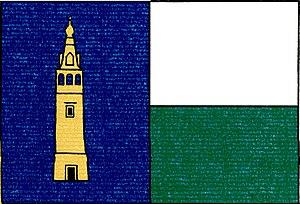
Vestec est une commune du district de Nymburk, dans la région de Bohême-Centrale, en République tchèque. Sa population s'élevait à 324 habitants en 2020.